Dan Kneen

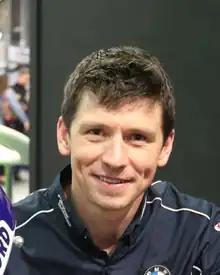

Daniel Richard Kneen (26 June 1987 – 30 May 2018) was a professional motorcycle racer from Douglas, Isle of Man.